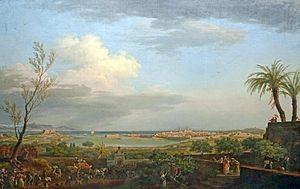
Antibes est une commune française de l'aire urbaine de Nice située dans le département des Alpes-Maritimes en région Provence-Alpes-Côte d'Azur. Ses habitants sont appelés les Antibois et Antiboises. Antibes est, en 2017, la troisième ville la plus peuplée du département, après Nice et Cannes.
Le musée du Luxembourg est un lieu d'exposition d'art installé dans une aile bâtie perpendiculairement à l'orangerie du palais du Luxembourg, rue de Vaugirard, dans le 6ᵉ arrondissement de Paris.
Les vues des ports de France sont une série de tableaux réalisés par le peintre français Joseph Vernet entre 1754 et 1765. Commande du roi Louis XV pour promouvoir la marine française, les tableaux représentent les panoramas détaillés de dix ports.